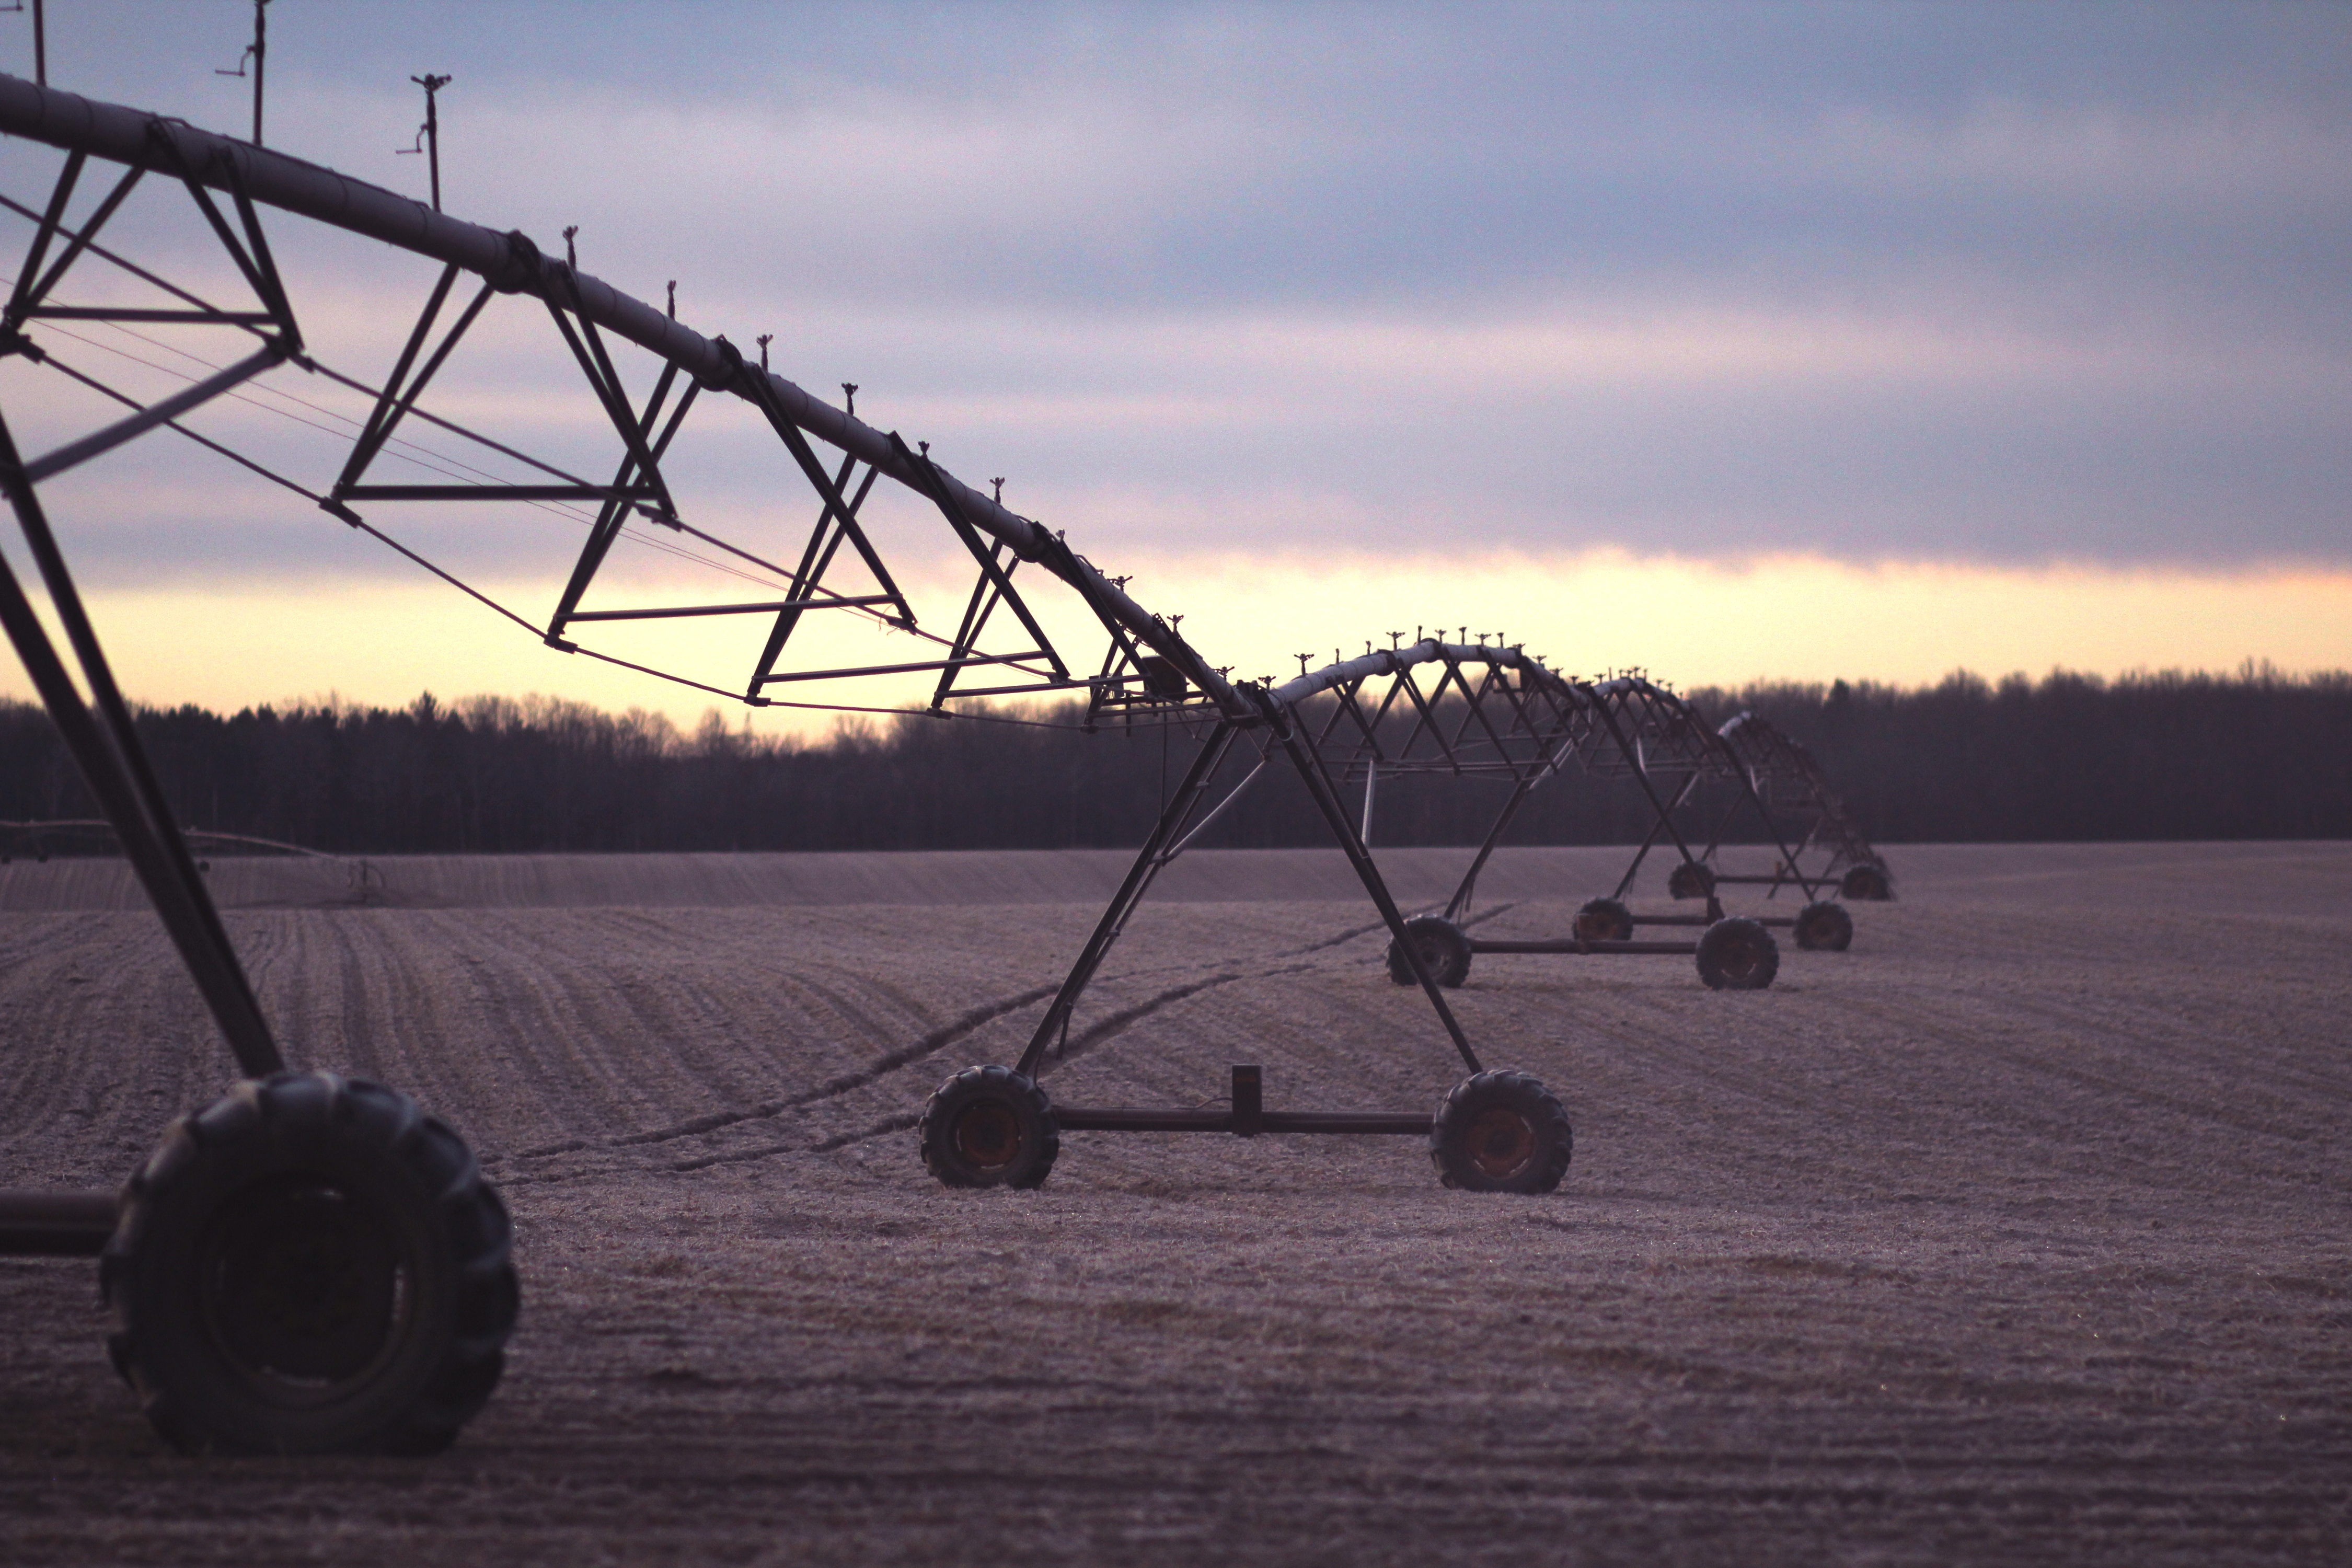
landscape, sea, nature, outdoor, cloud, sky, sunrise, sunset, field, farm, countryside, morning, wind, land, environment, evening, rural, farming, vehicle, equipment, industrial, machine, machinery, agriculture, farmland, agricultural, plantation, system, sprinkler, shape, irrigation, sprayer, irrigate, irrigating, atmosphere of earth